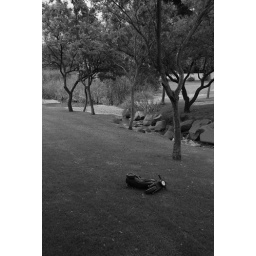
An abandoned bike in a park near my house in Johannesburg, South Africa